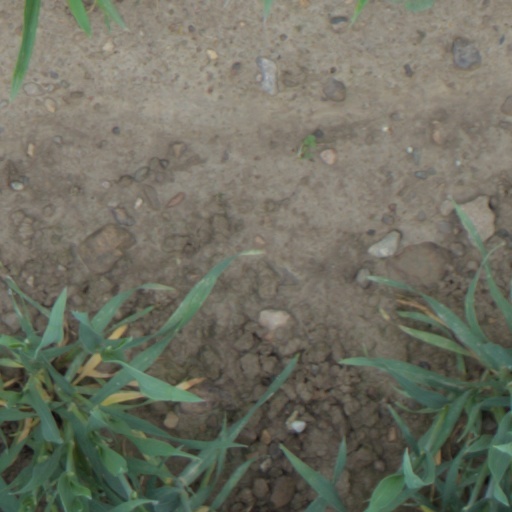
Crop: wheat